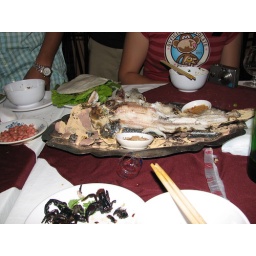
catfish cooked in a clay pot wrapping